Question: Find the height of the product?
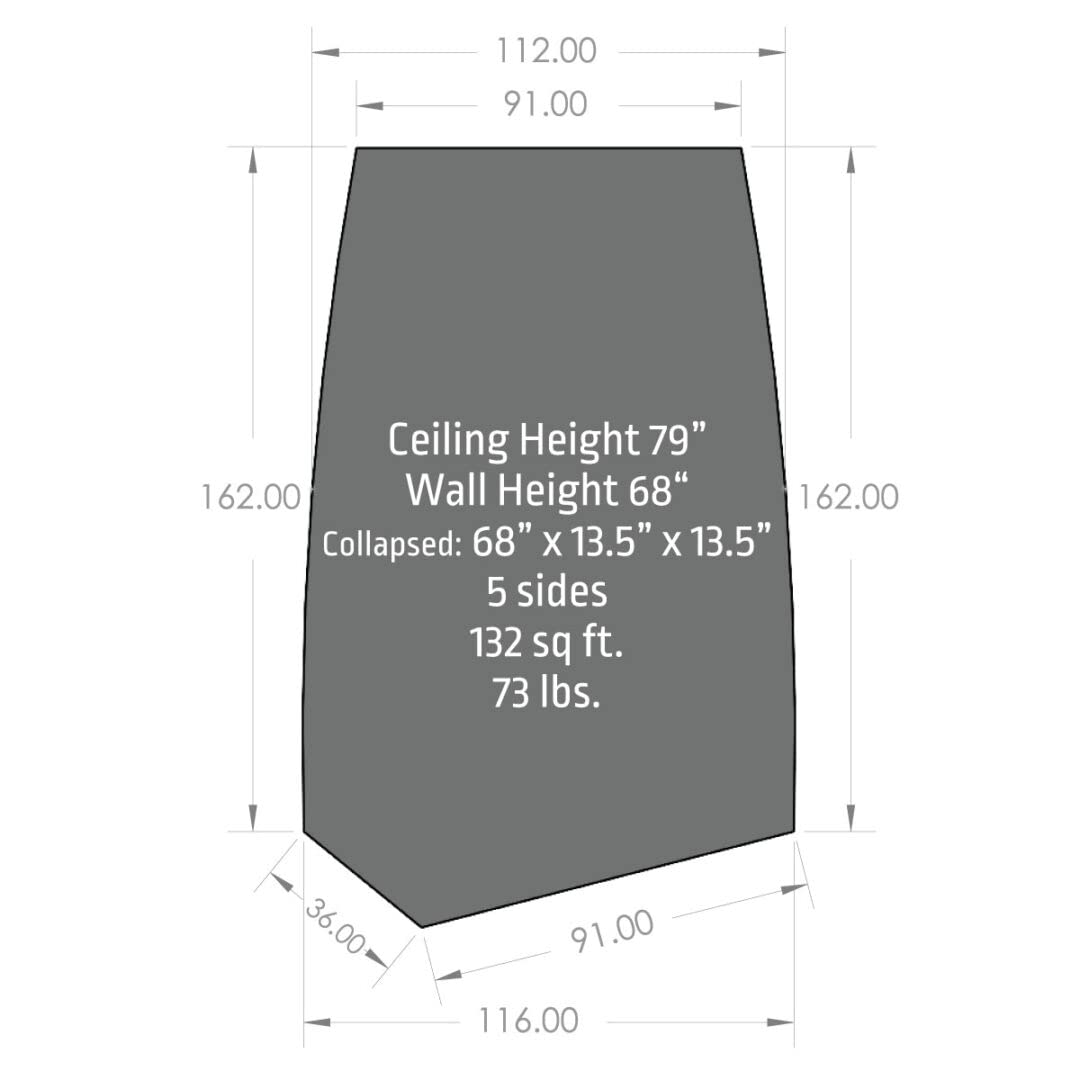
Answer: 79.0 inch